Grigory Shajn

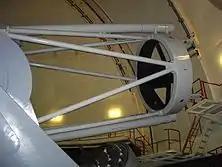
Large optical telescope is named after Shajn

Grigory Abramovich Shajn (April 19, 1892 – August 4, 1956) was a Soviet/Russian astronomer. In modern English transliteration, his surname would be given as Shayn, but his astronomical discoveries are credited under the name G. Shajn. Nonetheless, his last name is sometimes given as Schayn.